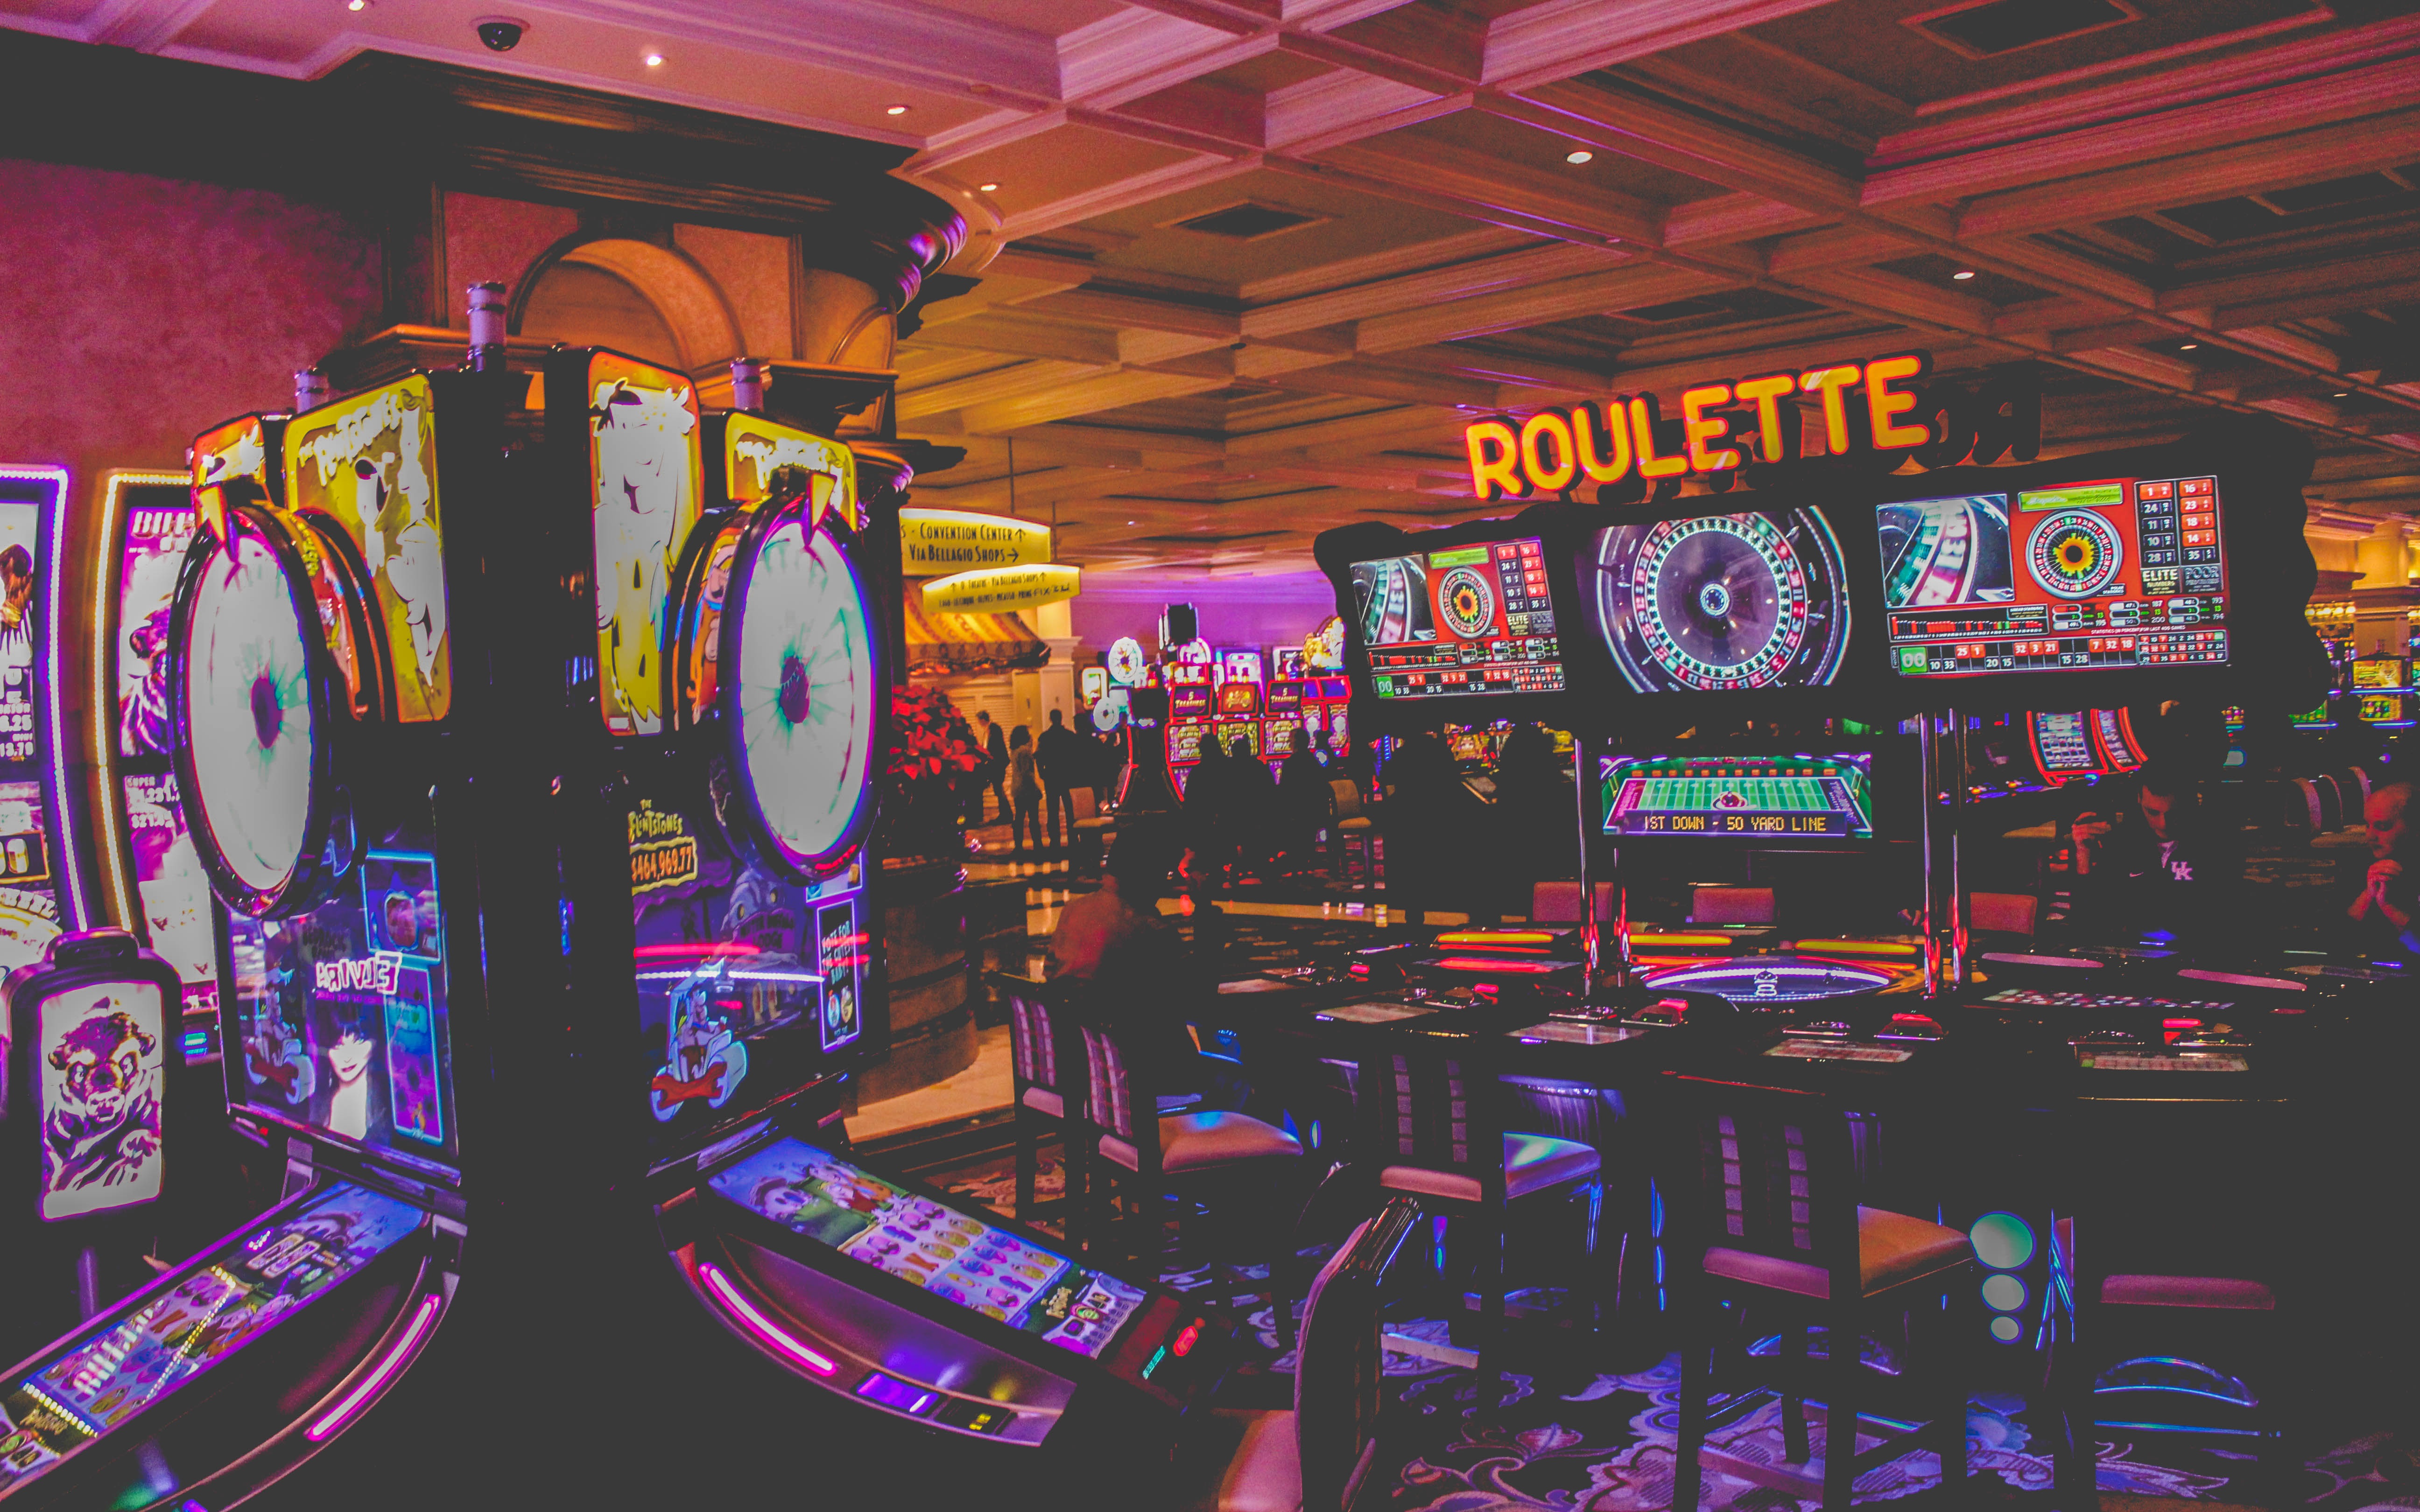
games, disco